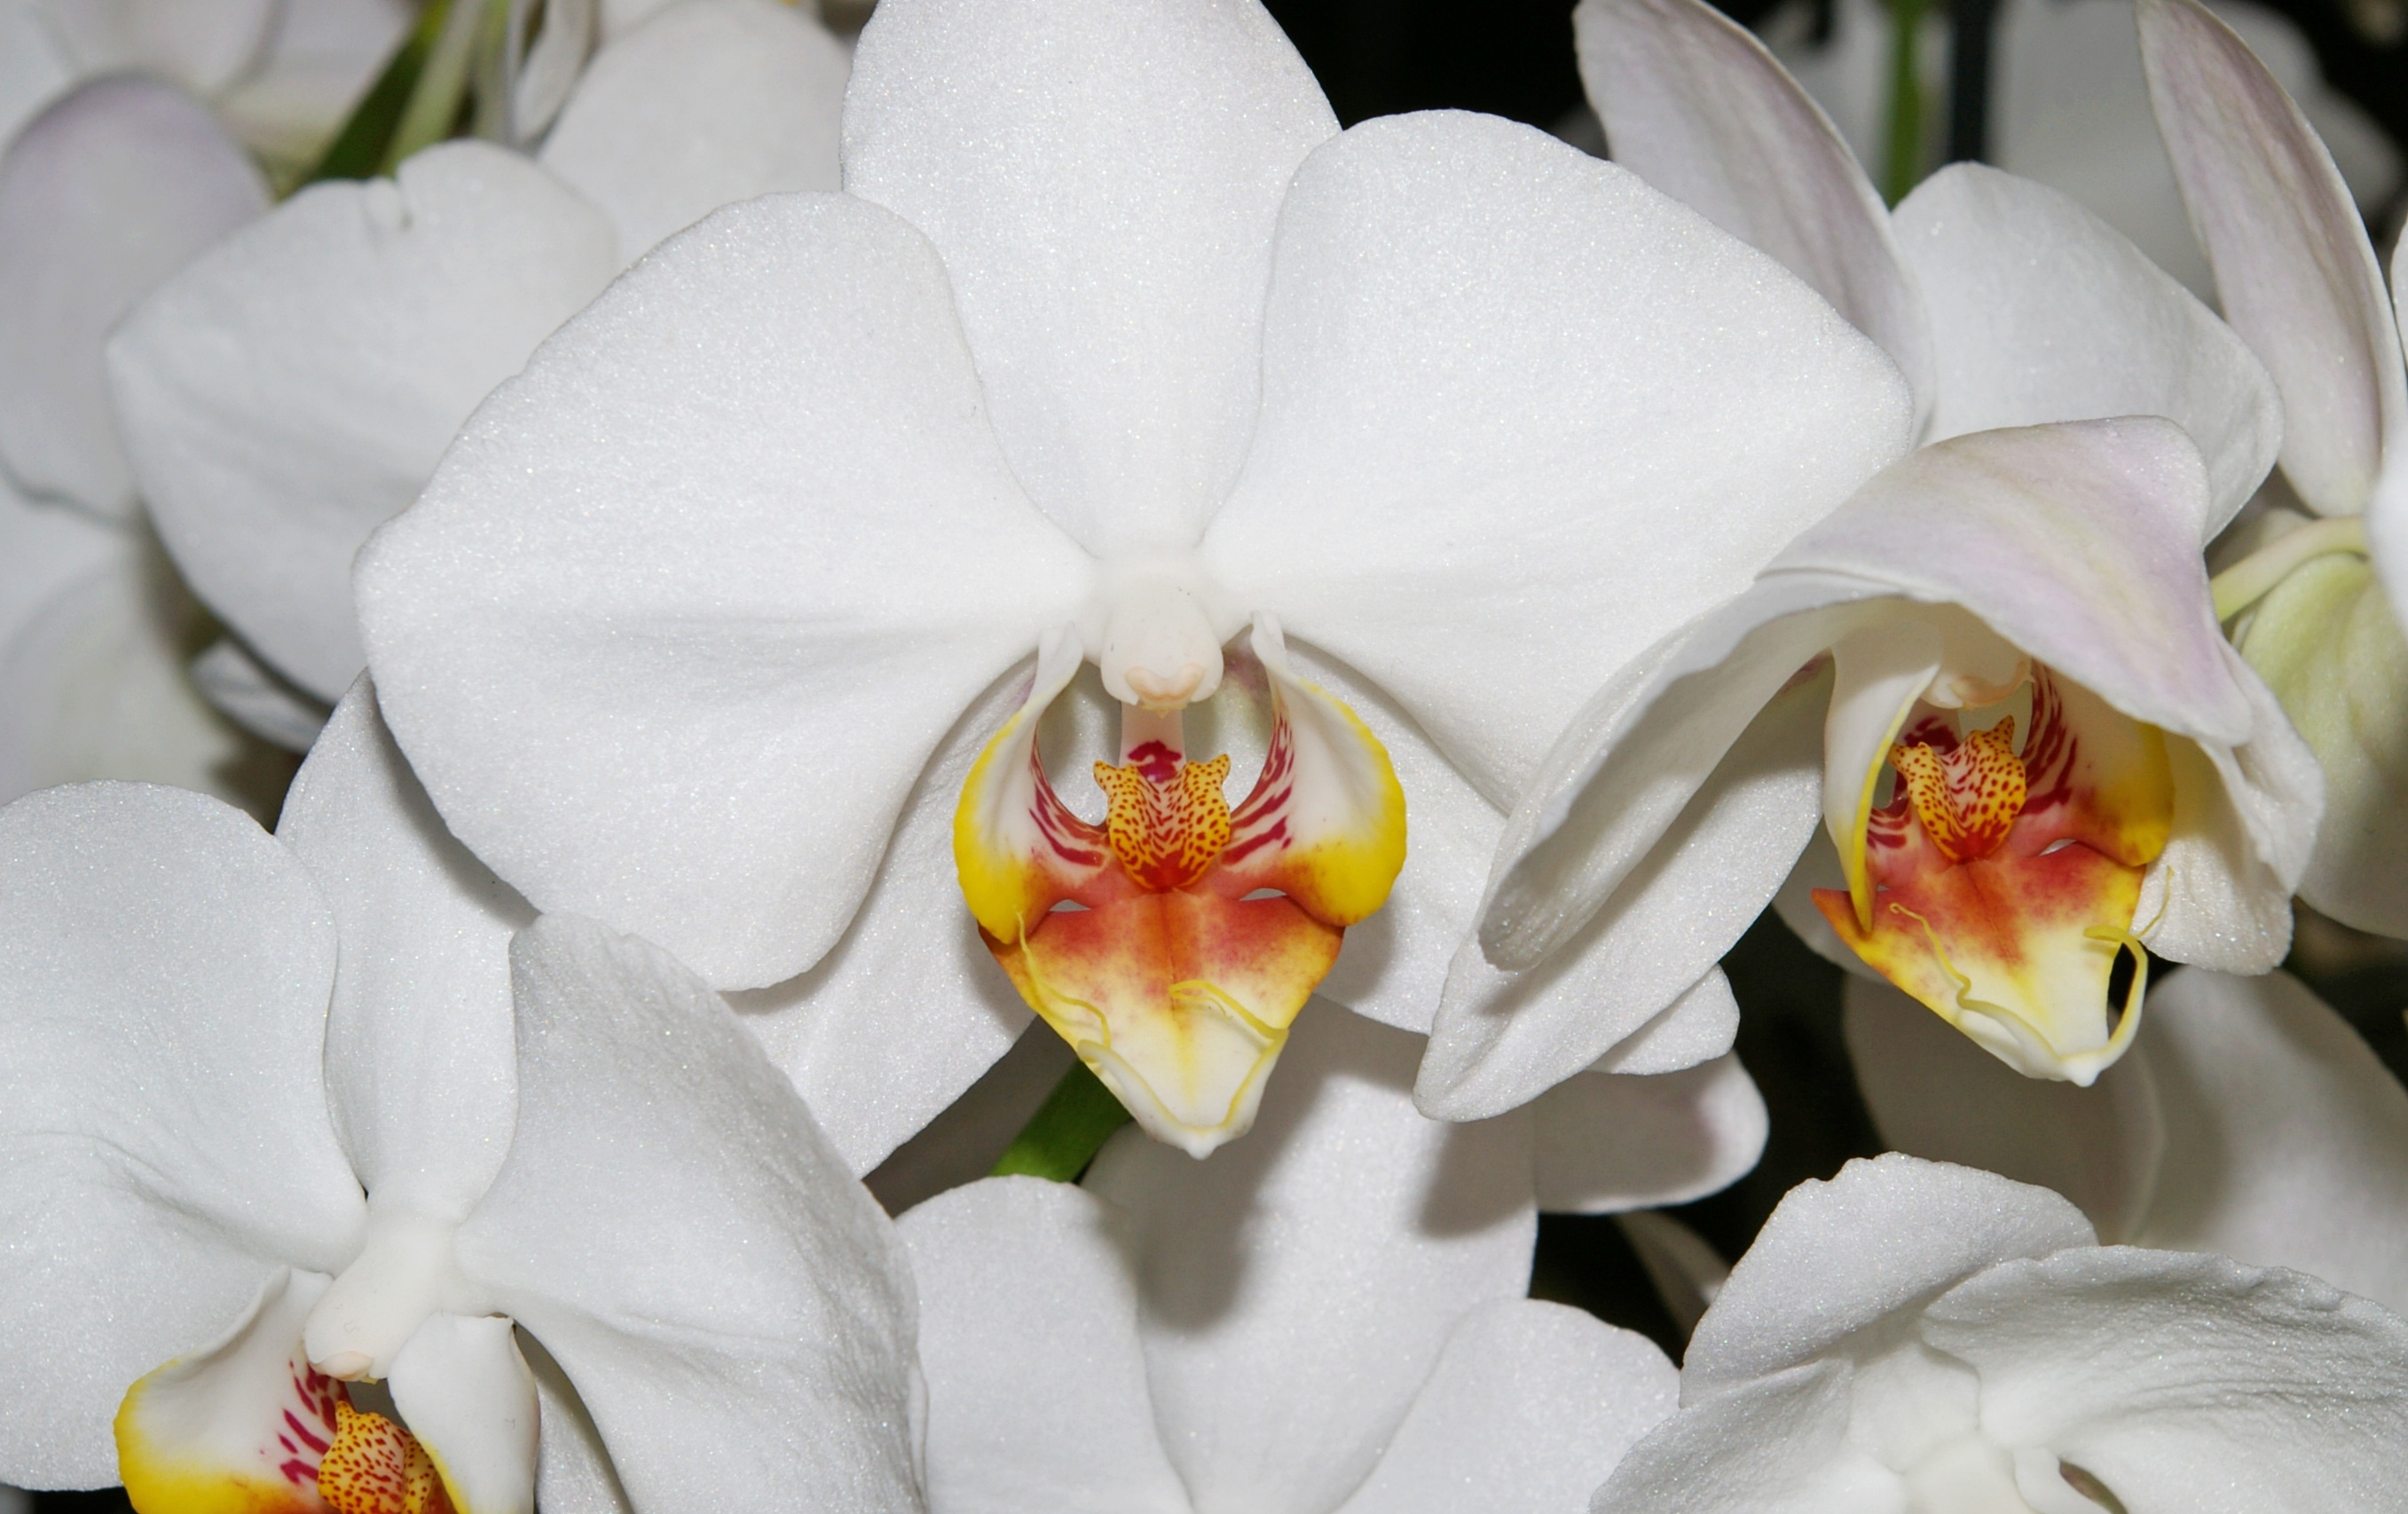
nature, blossom, plant, white, flower, petal, bloom, bouquet, botany, rest, flora, orchid, flowers, arrangement, close up, decorative, beauty, purity, orchids, bouquet of flowers, floristry, impression, macro photography, table decoration, flowering plant, floristisch, table arrangement, floral decoration, cattleya, land plant, moth orchid, christmas orchid, cattleya labiata